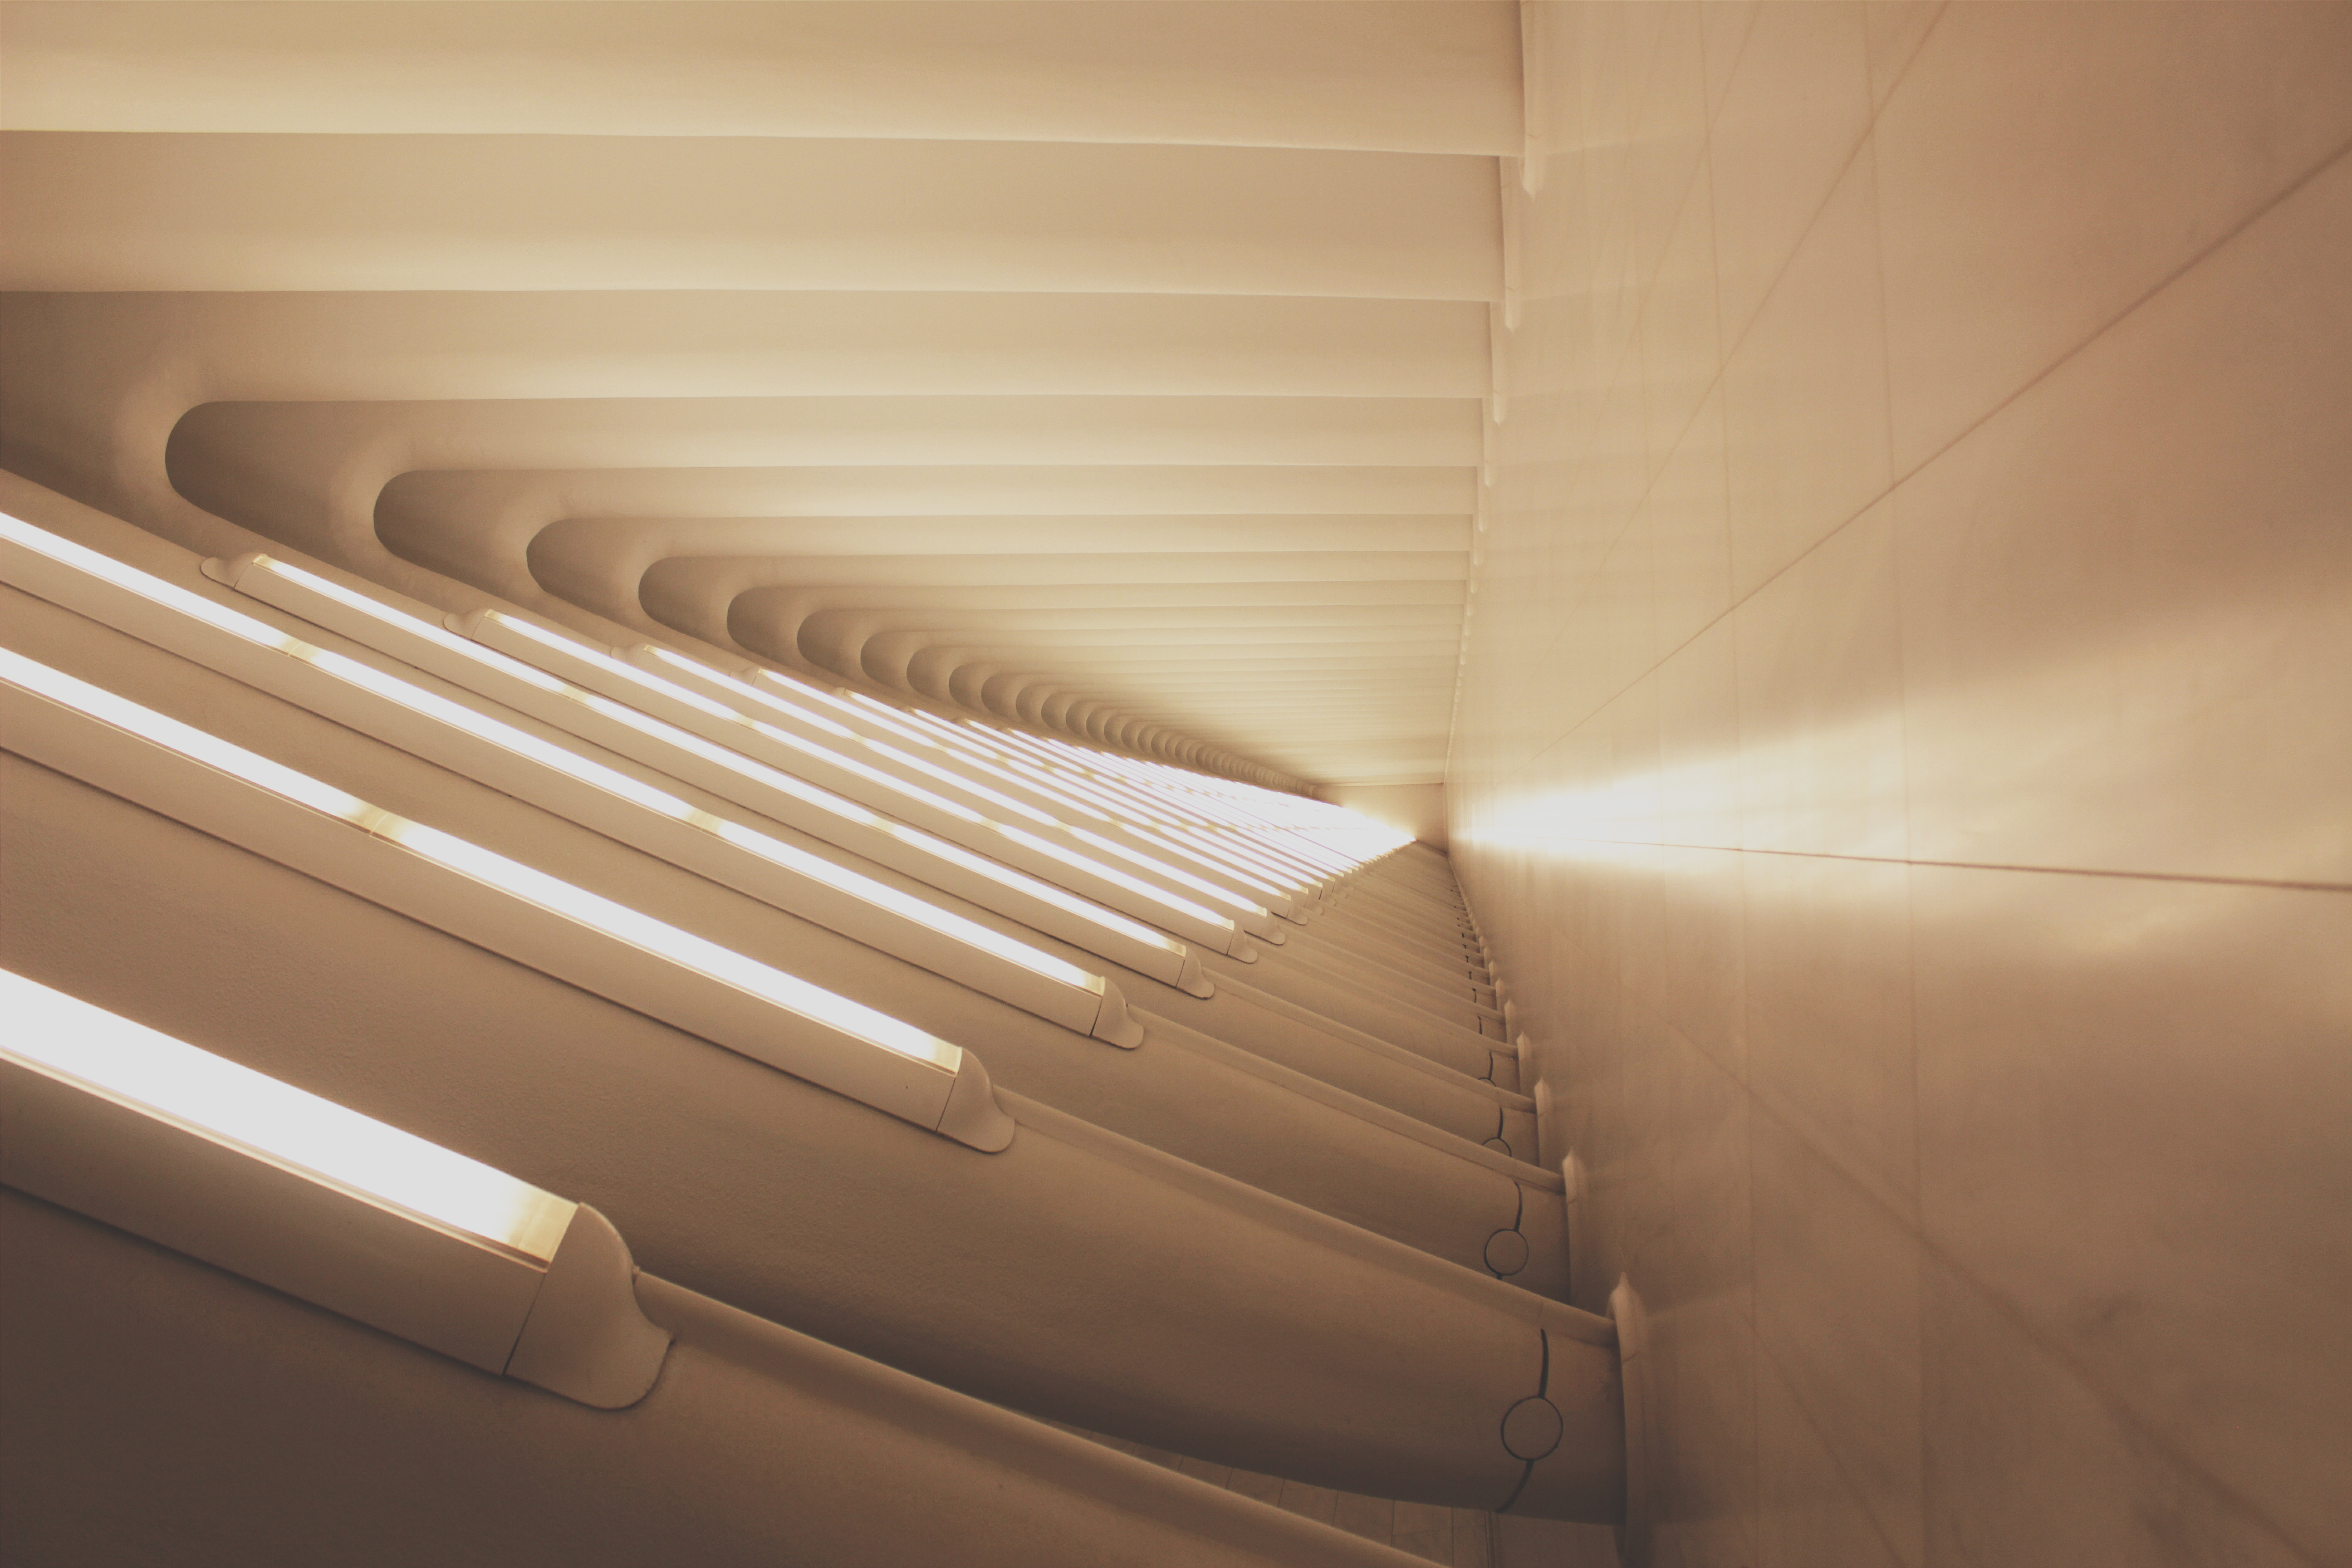
light, wood, floor, ceiling, line, lighting, interior design, lights, daylighting, window covering, fluorescent lights